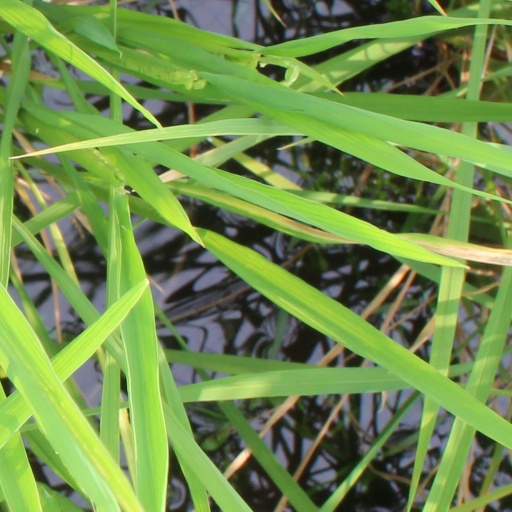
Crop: rice